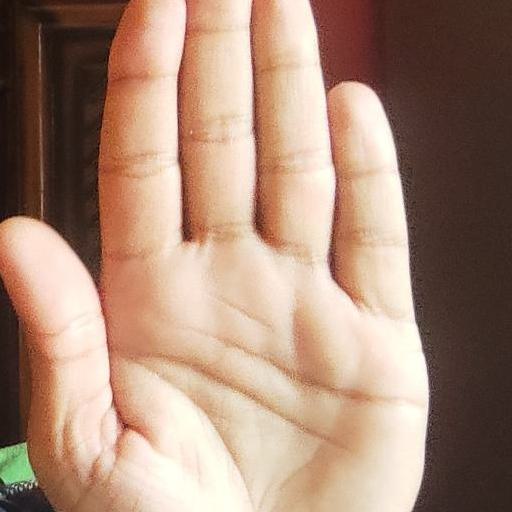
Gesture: stop